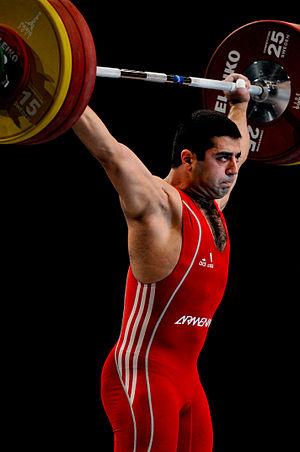
Tigran Gevorq Martirosyan est un haltérophile arménien.